Mern

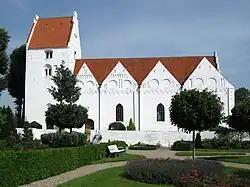
Mern church

Mern church was originally a Romanesque brick-covered church, later rebuild and extended, now as a white-washed village church. The church has 4 south chapels from approximately 1510-20, the tower somewhat later.